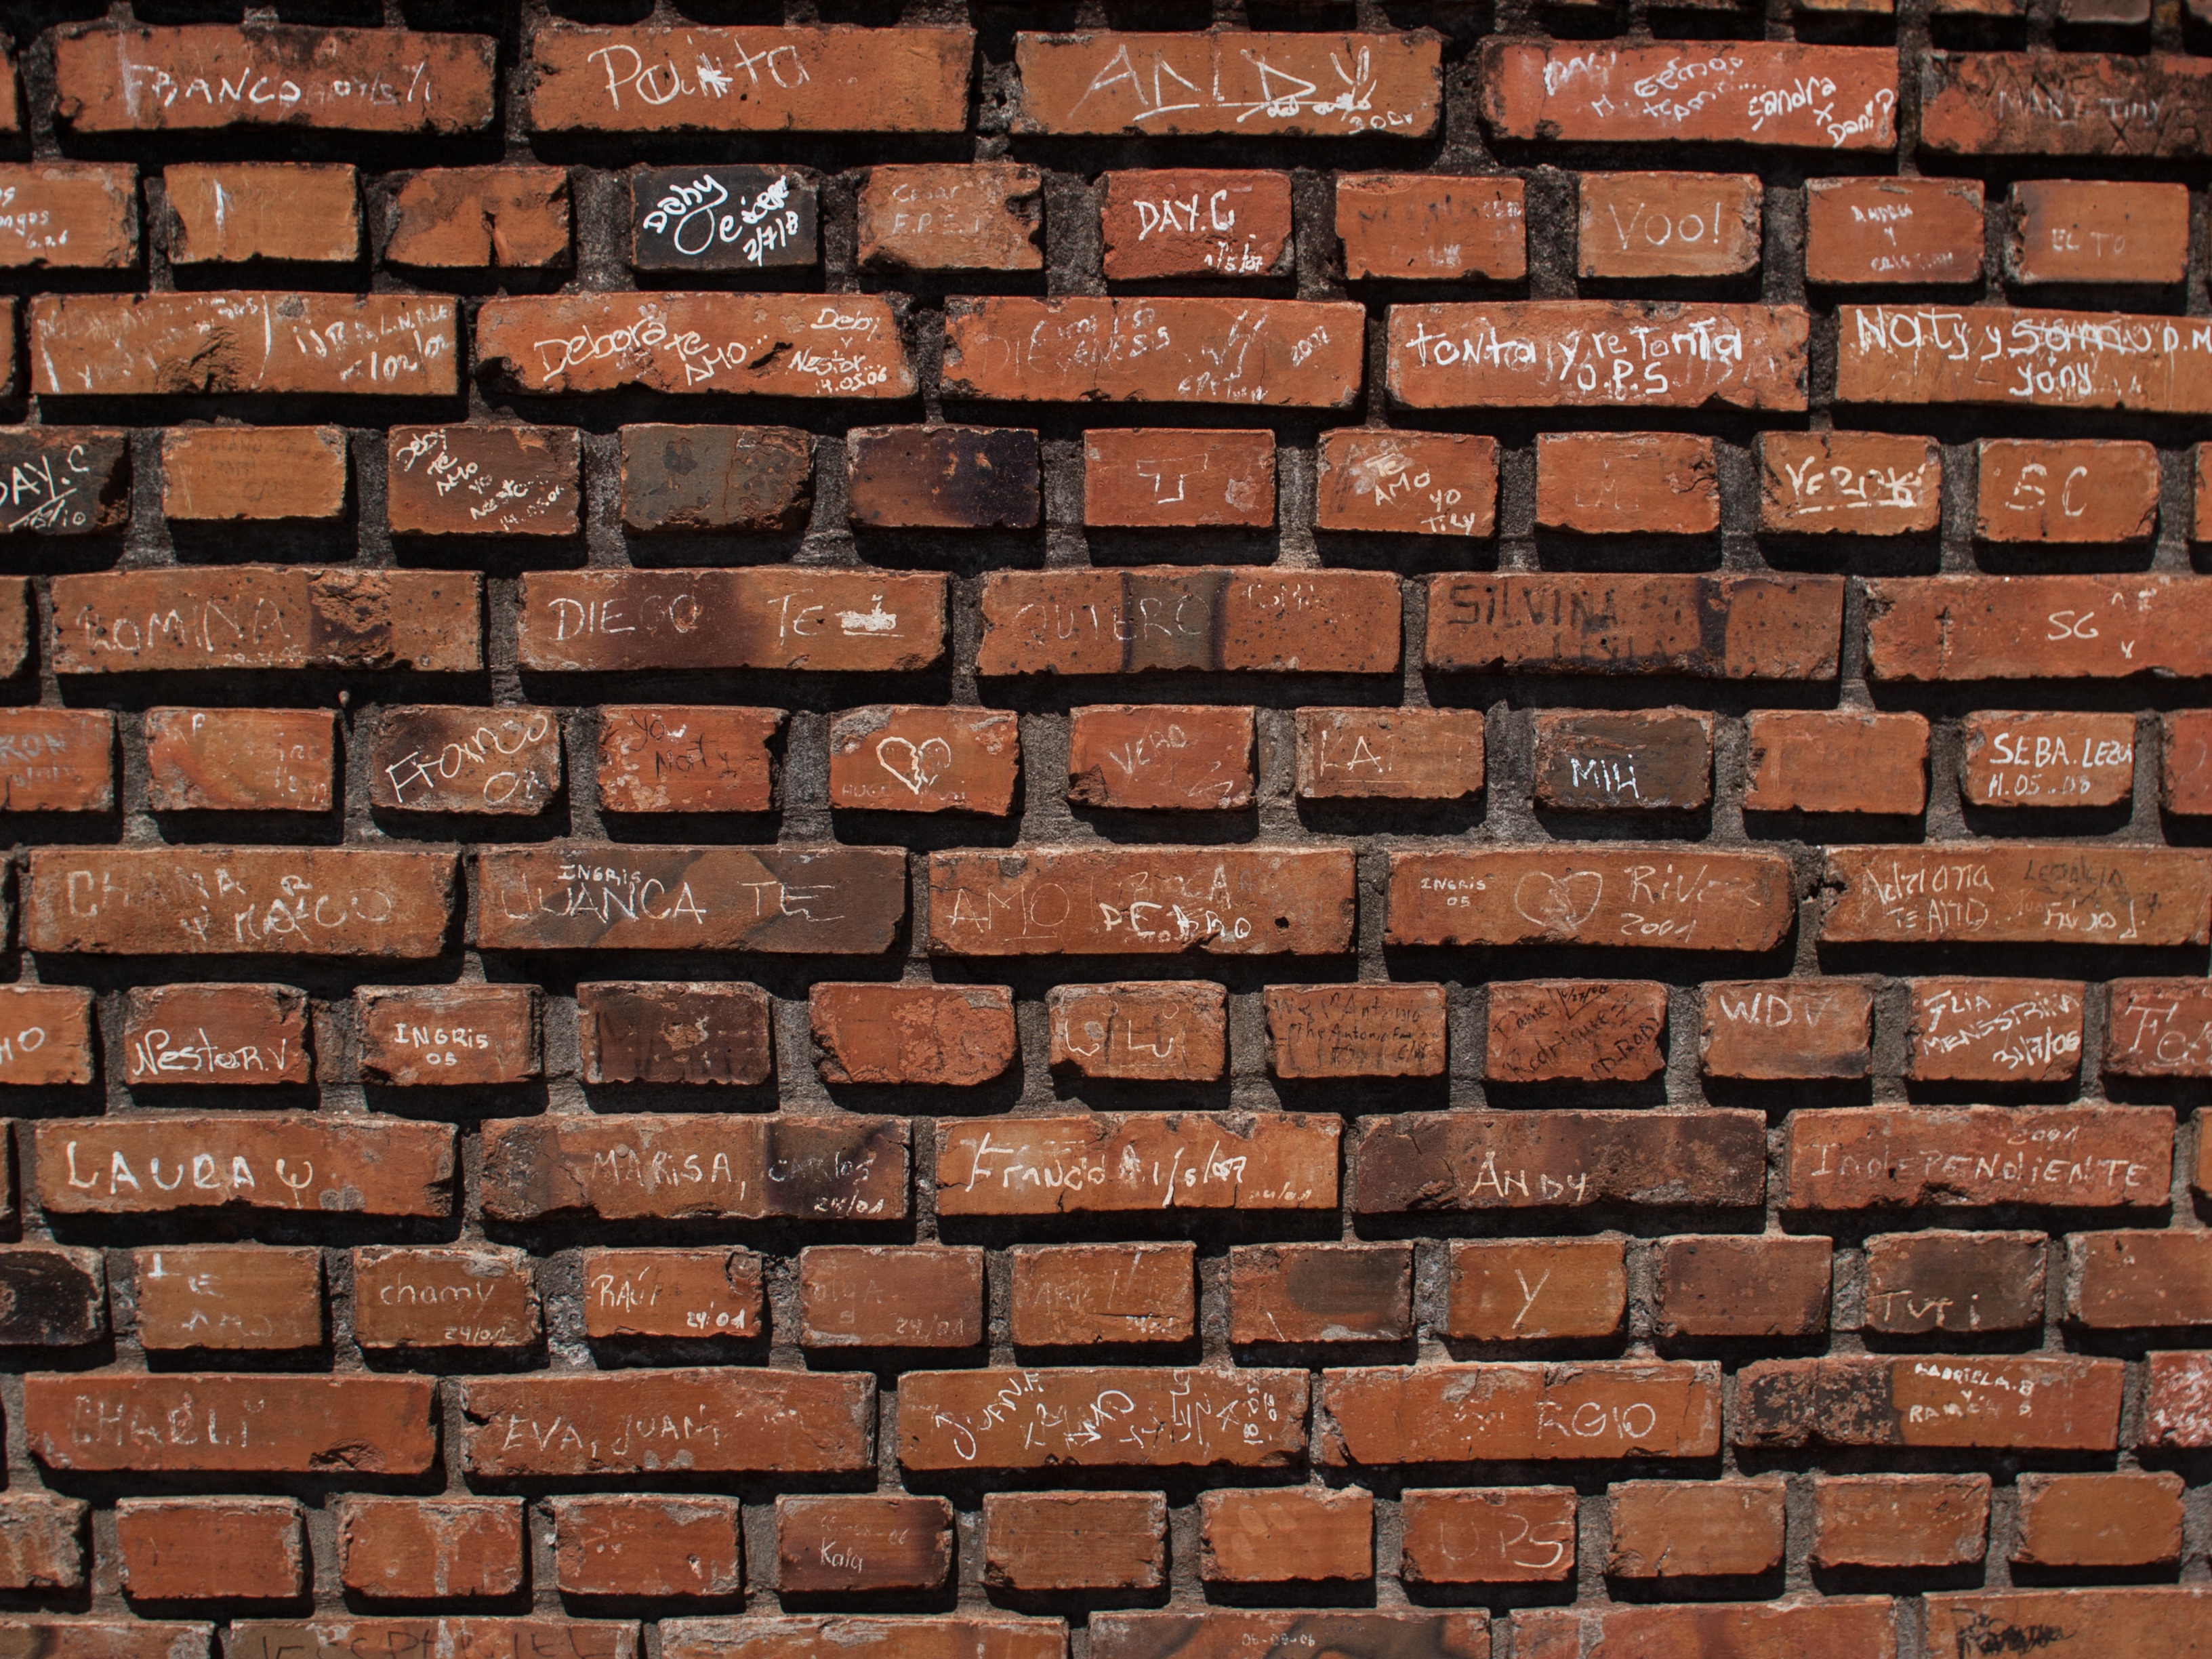
floor, wall, brick, material, hardwood, brickwork, flooring